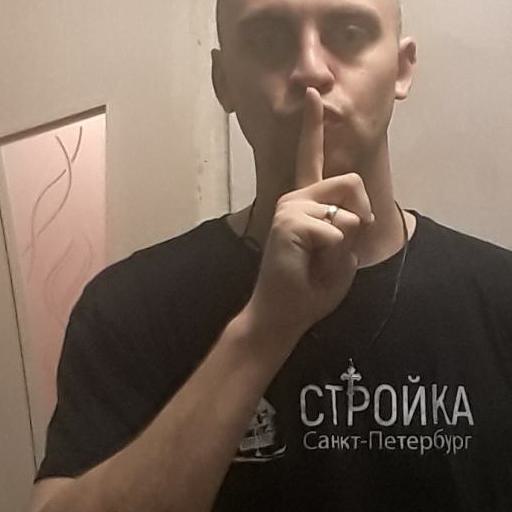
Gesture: mute